1404 conclave

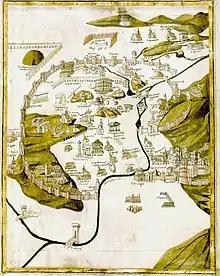
1471 map of Rome

Several churchmen and laymen urged "Roman" Cardinals not to elect the successor of Boniface IX and to recognise Benedict XIII of Avignon as Pope (or, at least, to wait for his death and then elect the new pope together with his adherents). Among the supporters of this point of view was Cardinal Protodeacon Ludovico Fieschi, who did not attend the conclave and later did not recognise its result.